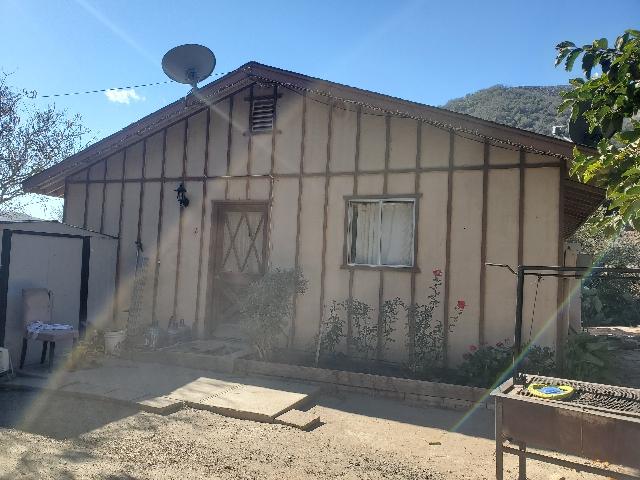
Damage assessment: no_damage